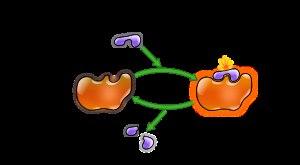
Le site actif désigne en catalyse la partie du catalyseur qui va interagir avec le substrat pour former le produit. Cette notion concerne tous les types de catalyseurs, mais on l'associe généralement aux enzymes. Le site actif des catalyseurs fait l'objet d'études poussées dans le cadre de la recherche de nouveaux catalyseurs et de l'étude des mécanismes réactionnels en biochimie.. Or, si la structure du site actif est modifié, la catalyse ne peut avoir lieu.